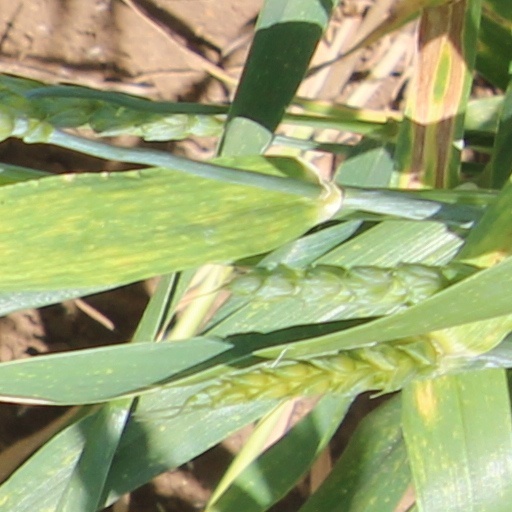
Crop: wheat